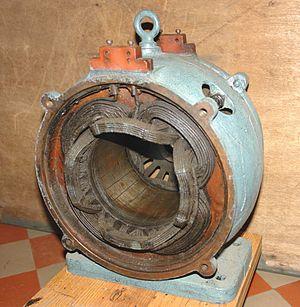
Stator du moteur construit par Alioth et Cie vers 1891. L'on peut noter le soin particulier apporté dans l'alignement des fils qui sied uniquement aux moteurs de cette époque et de la petite décennie suivante. Dans les quelques années antérieurs les stators des moteurs étaient bobinés en anneau. L'observateur averti notera quelque chose de très particulier, l'on distingue très bien l'épaisseur énigmatique d'un isolant de plus d'un cm. de chaque cotés des fers. Cette construction est un mystère aujourd'hui car plusieurs constructeurs de cette époques présentaient cette caractéristique plus ou moins marquée. Toute explication vérifiée et sourcée est la bienvenue. Il faut noter aussi l'intérêt historique de ce bobinage statorique, car après bien des recherches, il est (à ma connaissance) le plus ancien moteur bobiné de la sorte. A d'autres d'apporter la preuve du contraire et de le faire figurer ici pour le plus grand bien de tous. Rappelons tout de même que la quasi totalité des stators des moteurs à induction triphasés sont actuellement bobinés de la sorte.
La machine asynchrone, connue également sous le terme anglo-saxon de machine à induction, est une machine électrique à courant alternatif sans connexion entre le stator et le rotor.